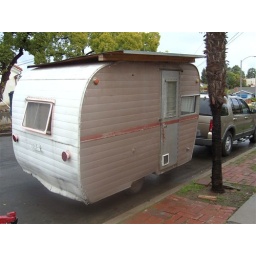
Note the plywood on roof. Underneath was 10 gallons of solid black tar around the roof vent